Esteban Gutiérrez

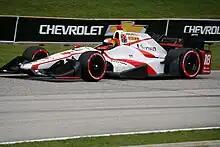
Gutiérrez racing for Dale Coyne Racing at Road America, in 2017

On 1 June 2017, it was announced that Gutiérrez would be joining the IndyCar Series for the Chevrolet Detroit Grand Prix Presented by Lear Corporation, standing in for the injured Sébastien Bourdais at Dale Coyne Racing. Gutiérrez participated in seven events.